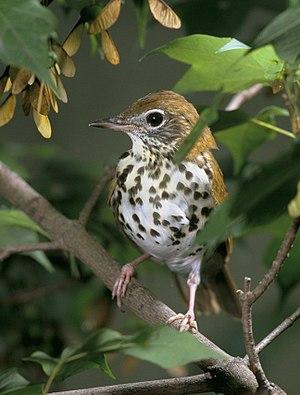
La Grive des bois est une espèce de passereaux de la famille des Turdidae.